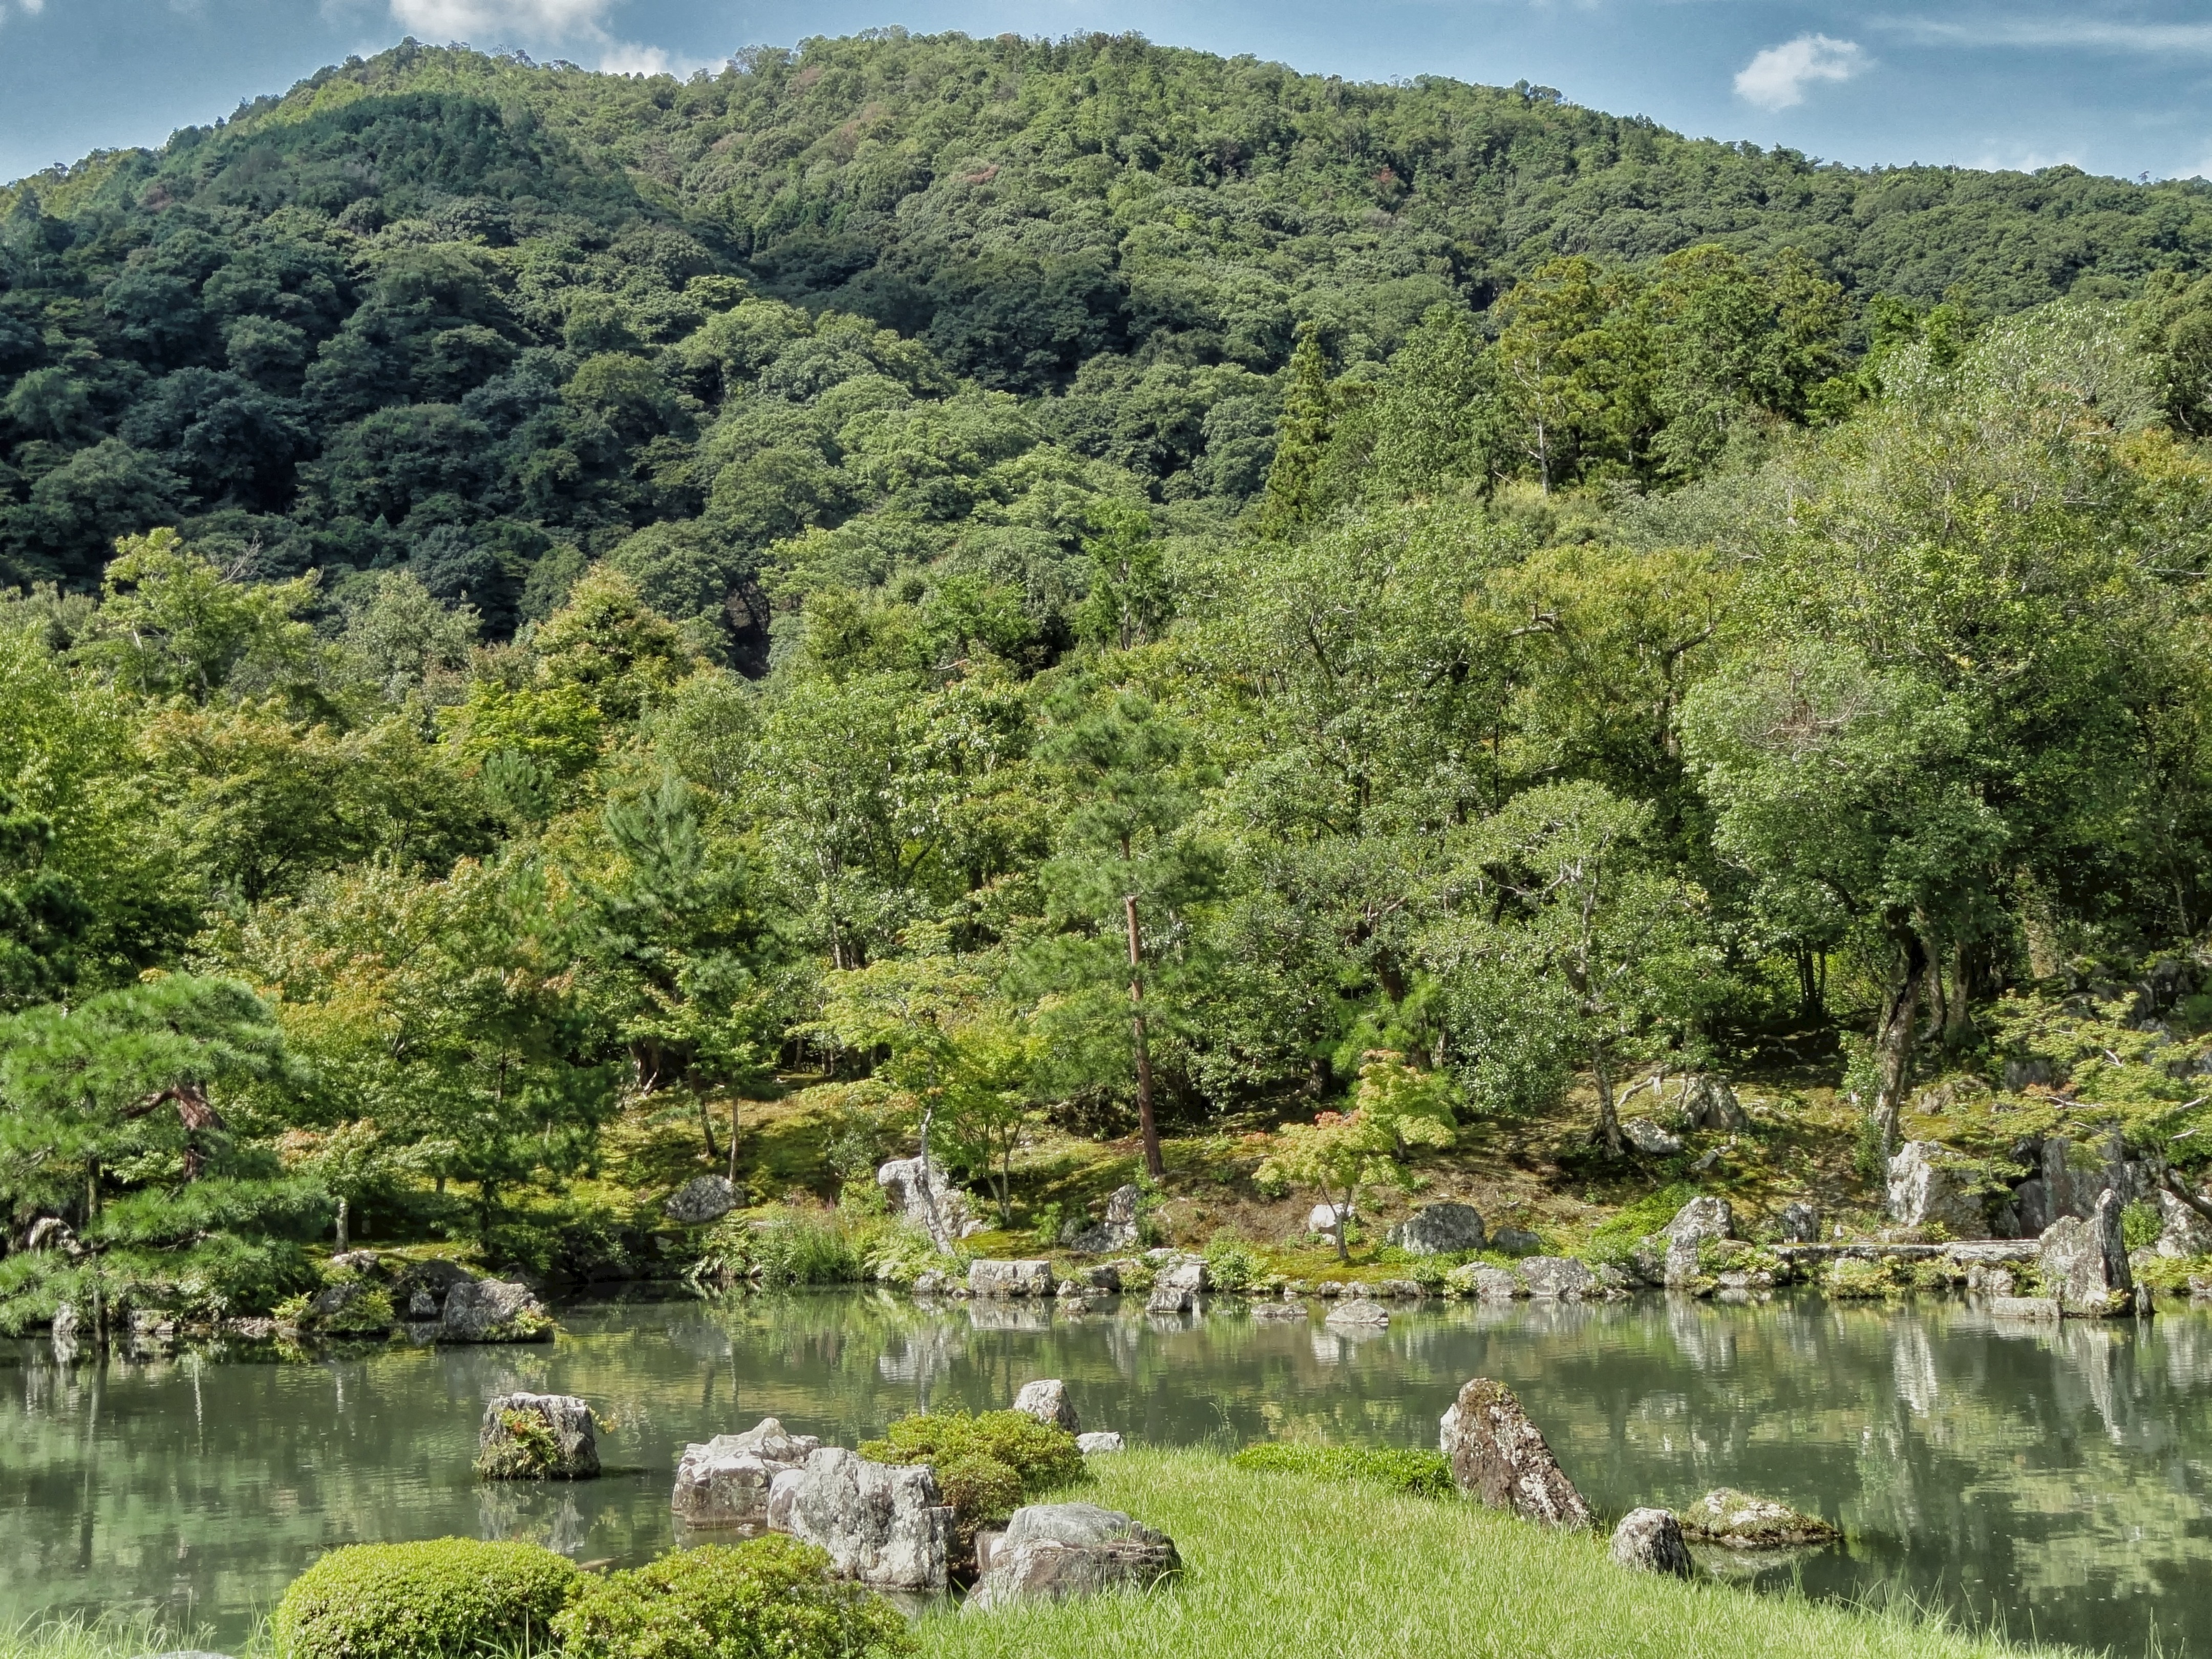
landscape, tree, water, nature, forest, wilderness, mountain, meadow, flower, lake, river, valley, summer, pond, stream, spring, scenic, garden, japan, plants, trees, rocks, woods, outside, hills, mountains, vegetation, wetland, kyoto, botanical garden, woodland, habitat, ecosystem, rural area, nature reserve, biome, natural environment